Briggs, Texas

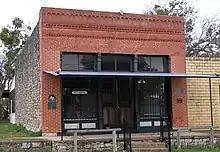
Briggs State Bank, December 2009

Briggs is an unincorporated community and census-designated place (CDP) in eastern Burnet County, Texas, United States.